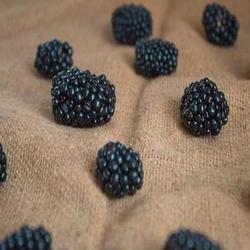
Label: Blackberry